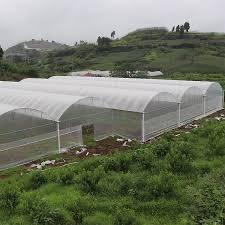
Hili ni chafu ambalo linatumika kwa kilimo hasaa kwa ajiri ya kulinda mazao kama mboga na matunda dhidi ya hali mbaya ya hewa na wadudu.
Chafu hii inaonekana kuwa imejengwa kutumia muundo wa chuma cha mabati na kufunikwa kwa filamu ya plastiki ambayo inaweza kuwa na sifa za kuzuia [cs]UV[cs],na kuuzia ukongo.